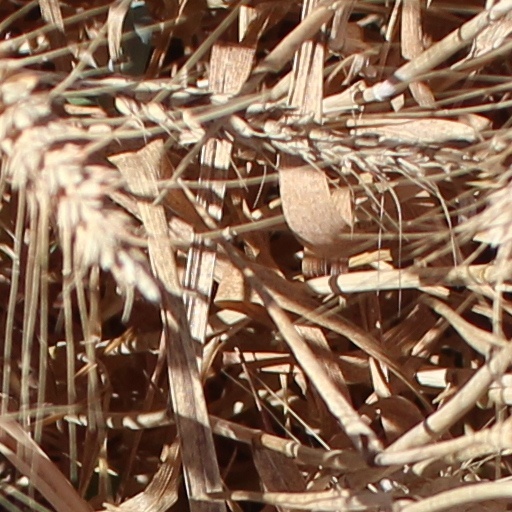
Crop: wheat